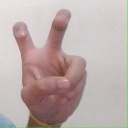
अक्षर: ई